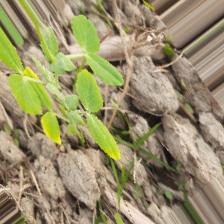
Label: Ascochyta blight